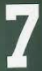
Number: 7